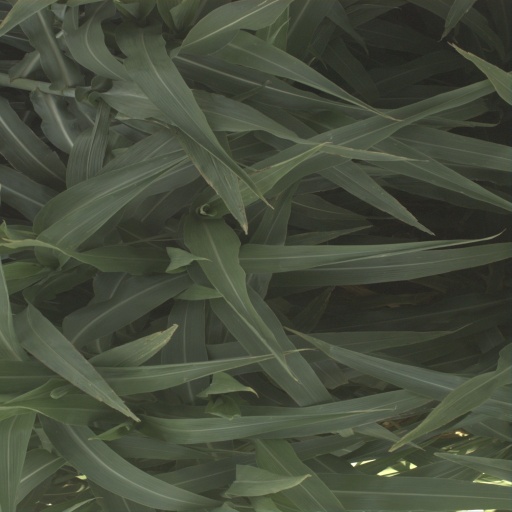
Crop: sorghum